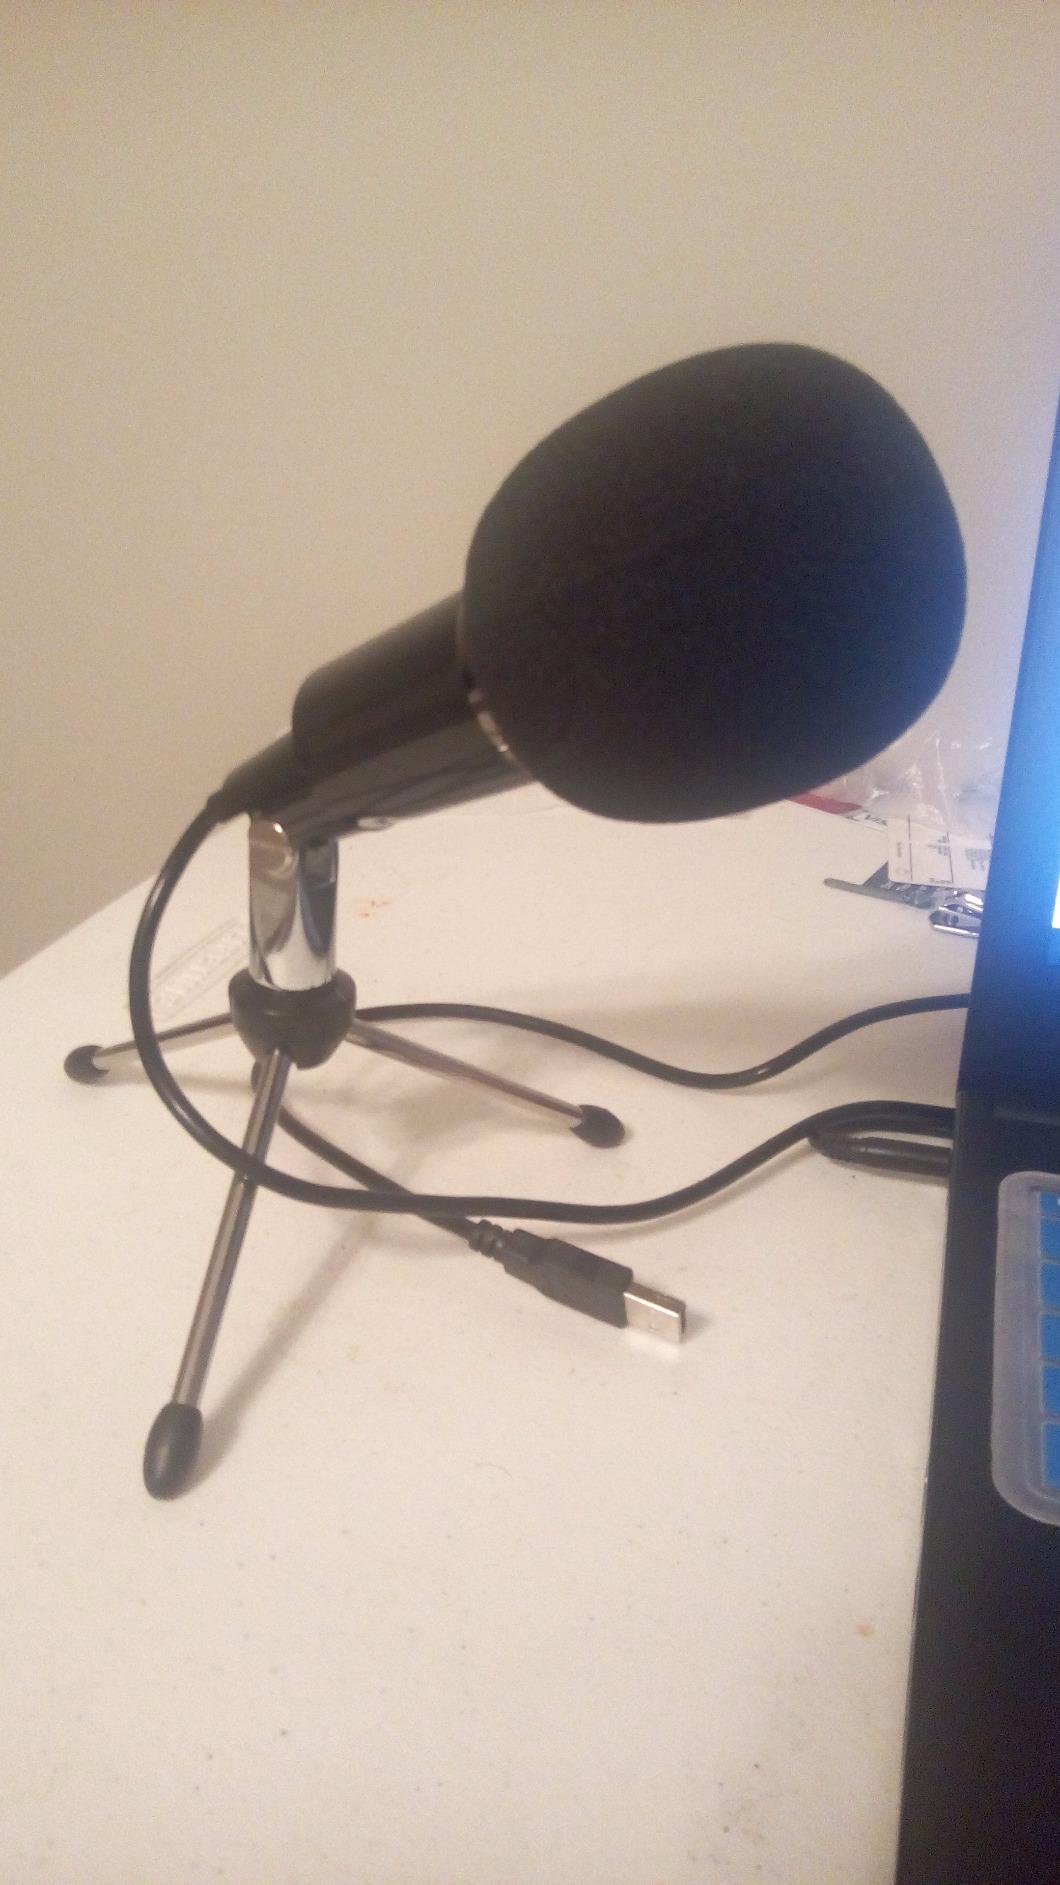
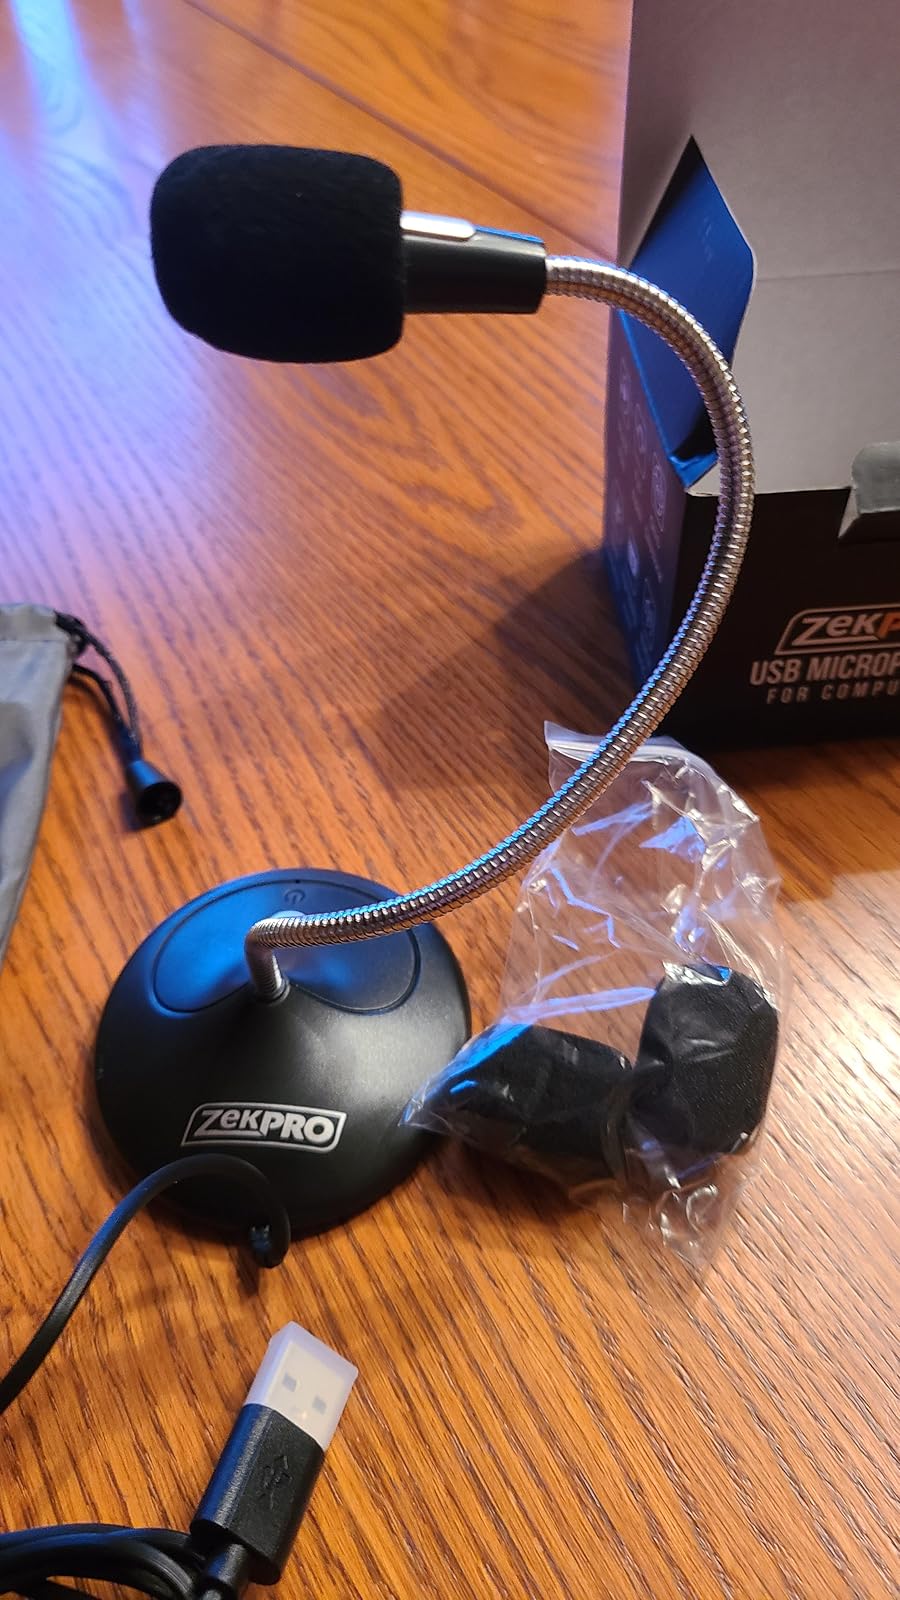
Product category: microphone
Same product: no